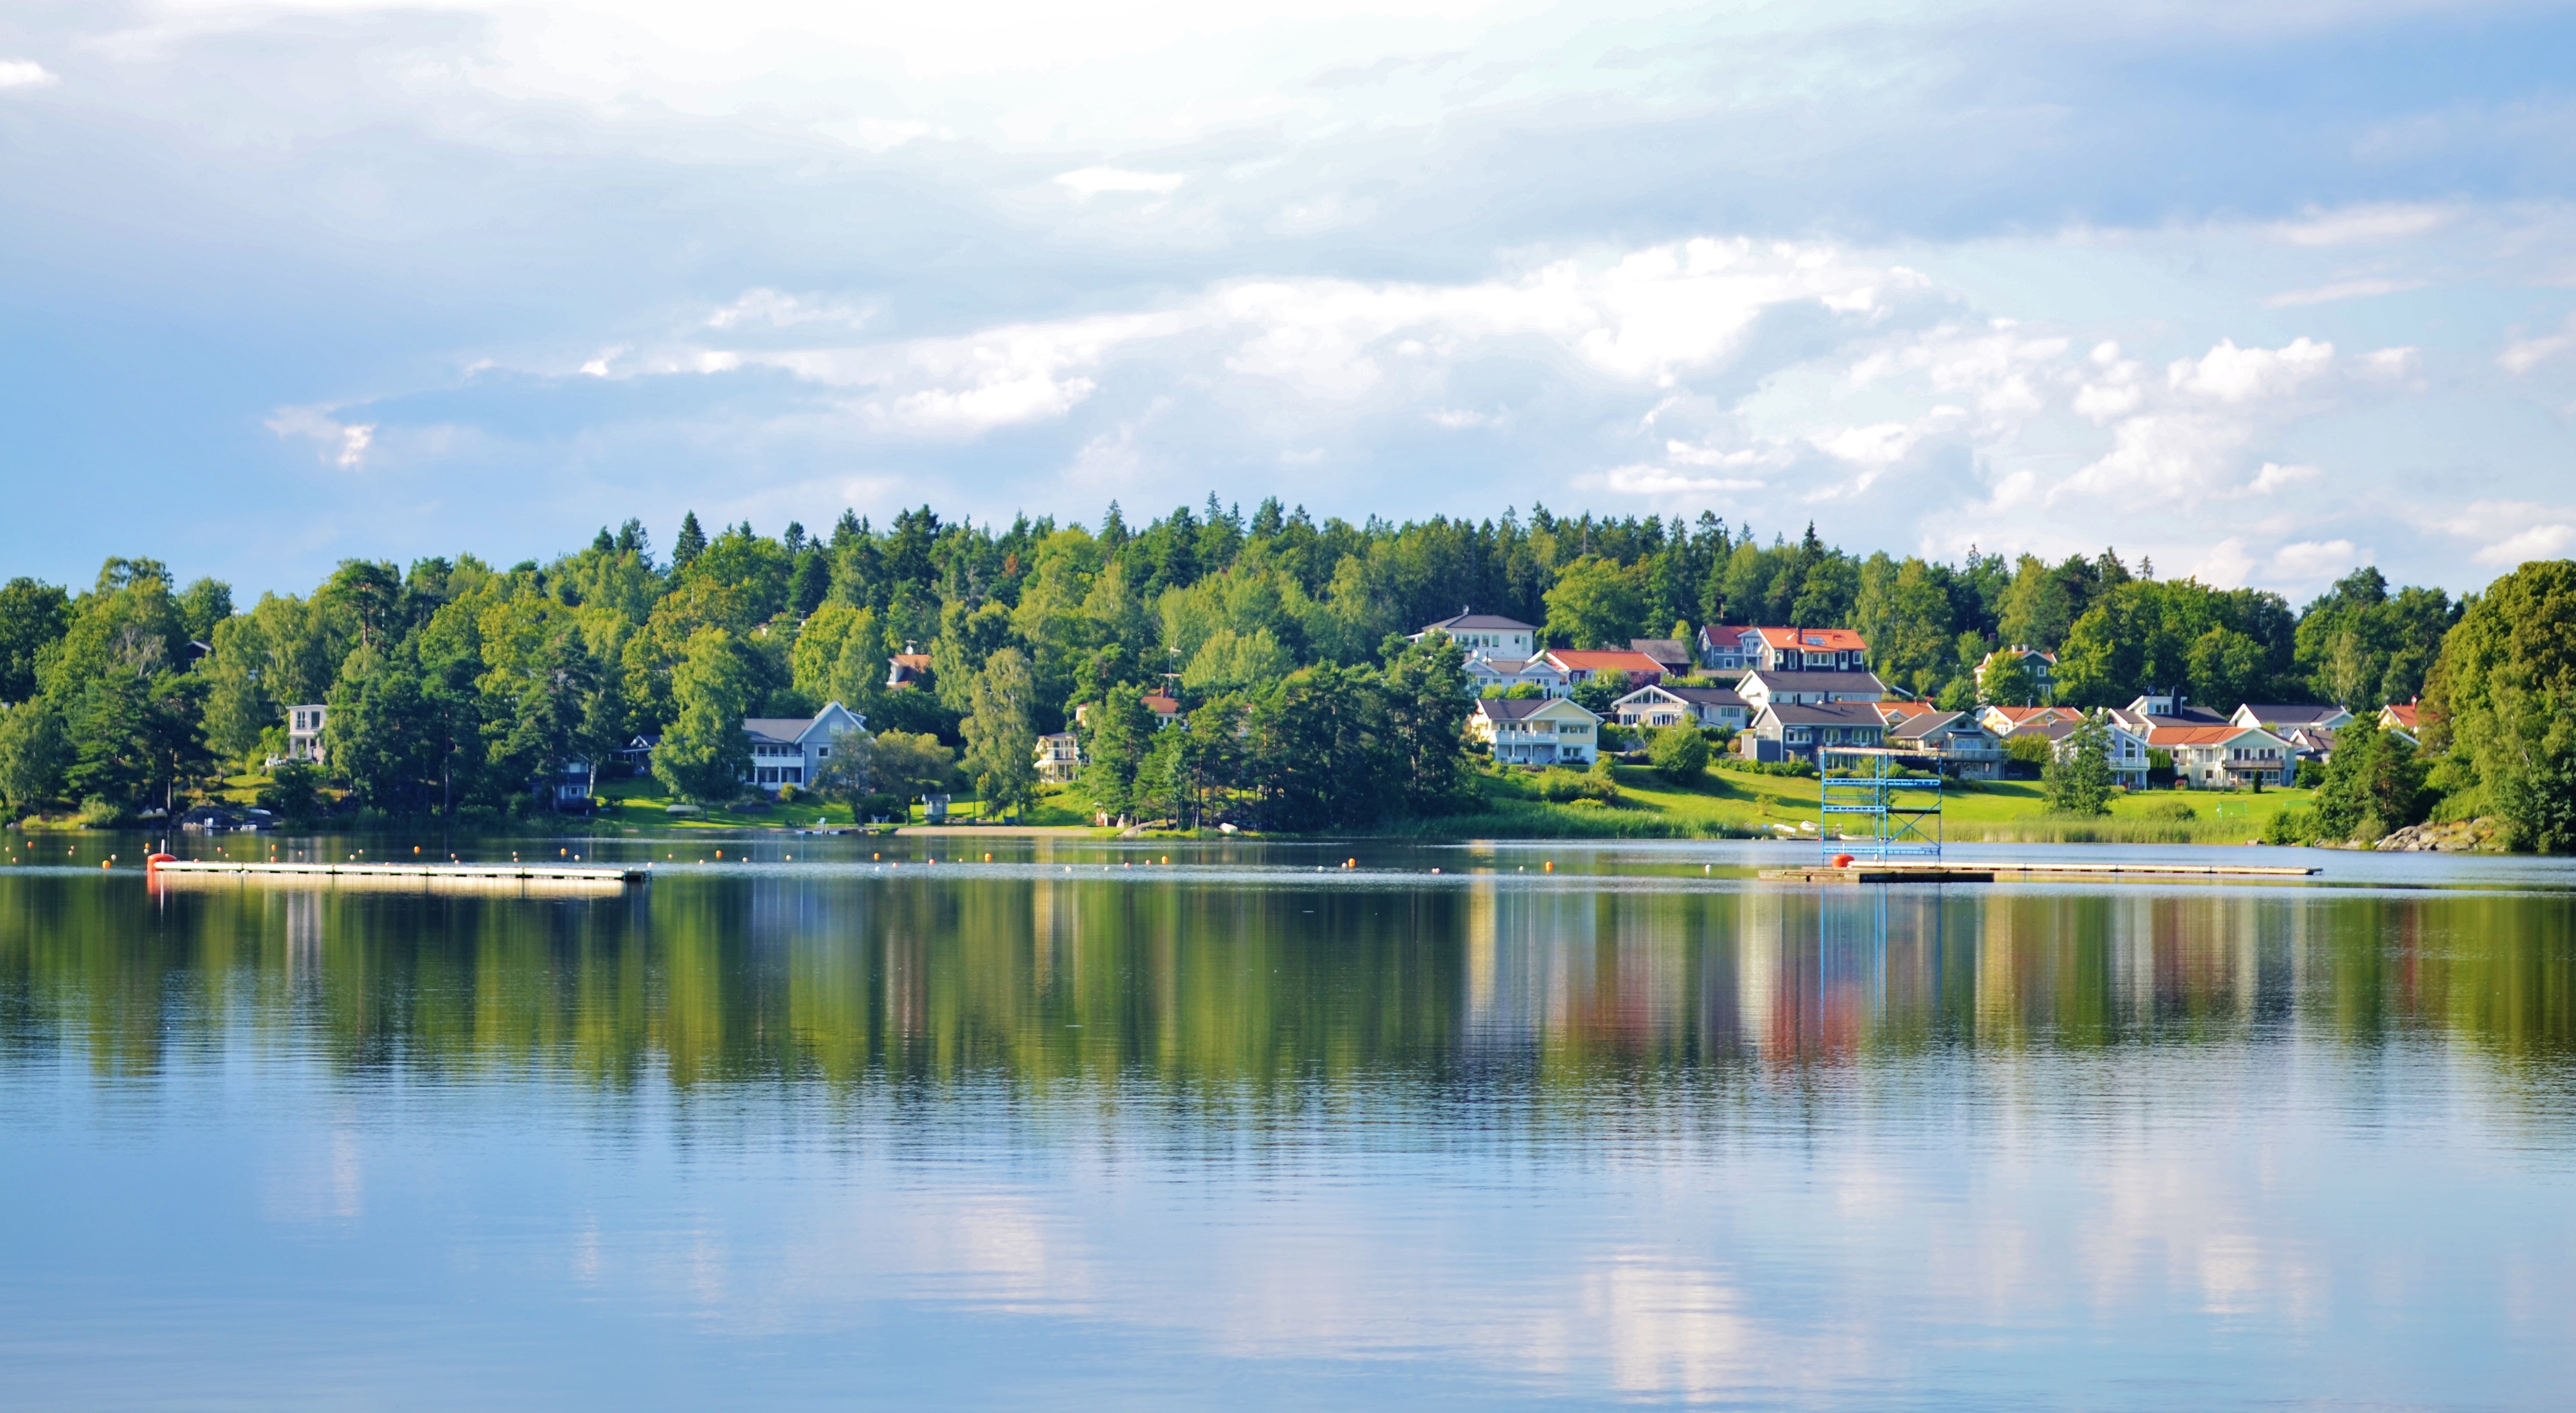
landscape, sea, tree, water, nature, silhouette, mountain, cloud, sky, leaf, lake, river, panorama, summer, pond, green, reflection, park, bay, reservoir, body of water, sunny, loch